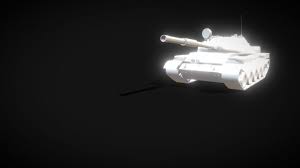
Label: T-62